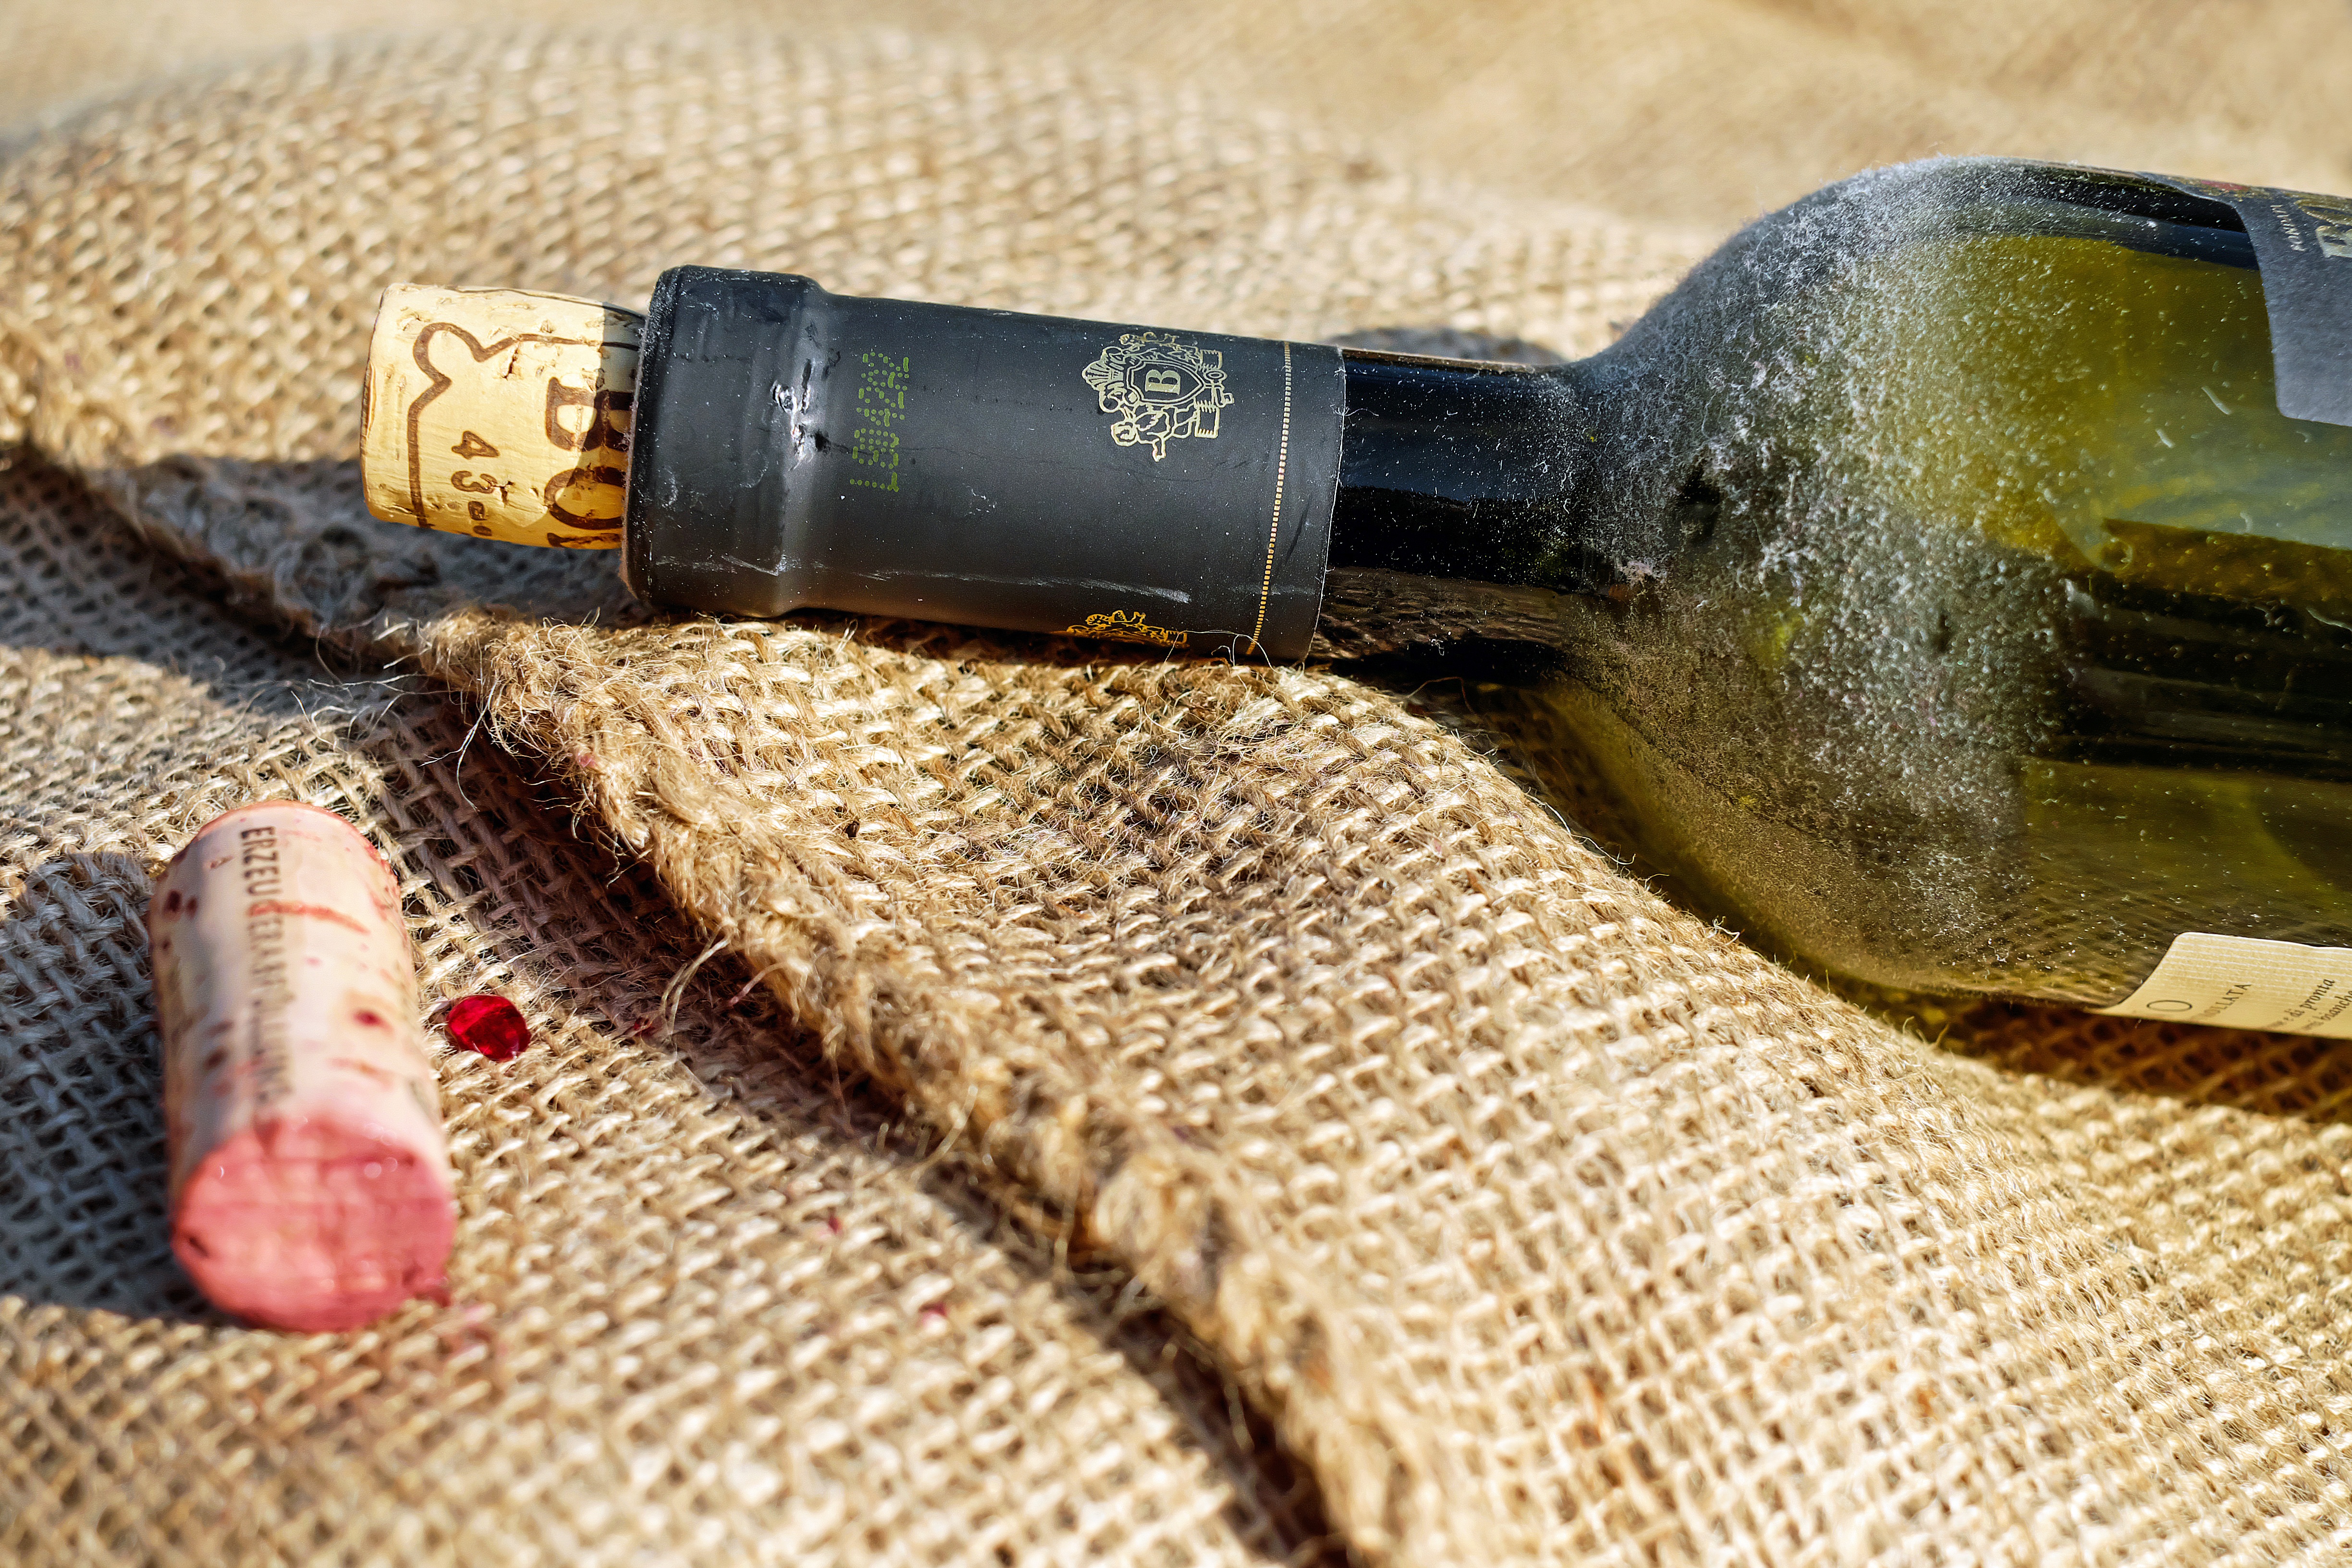
hand, wine, tool, weapon, wine bottle, cork, firearm, old wine bottle, bottleneck